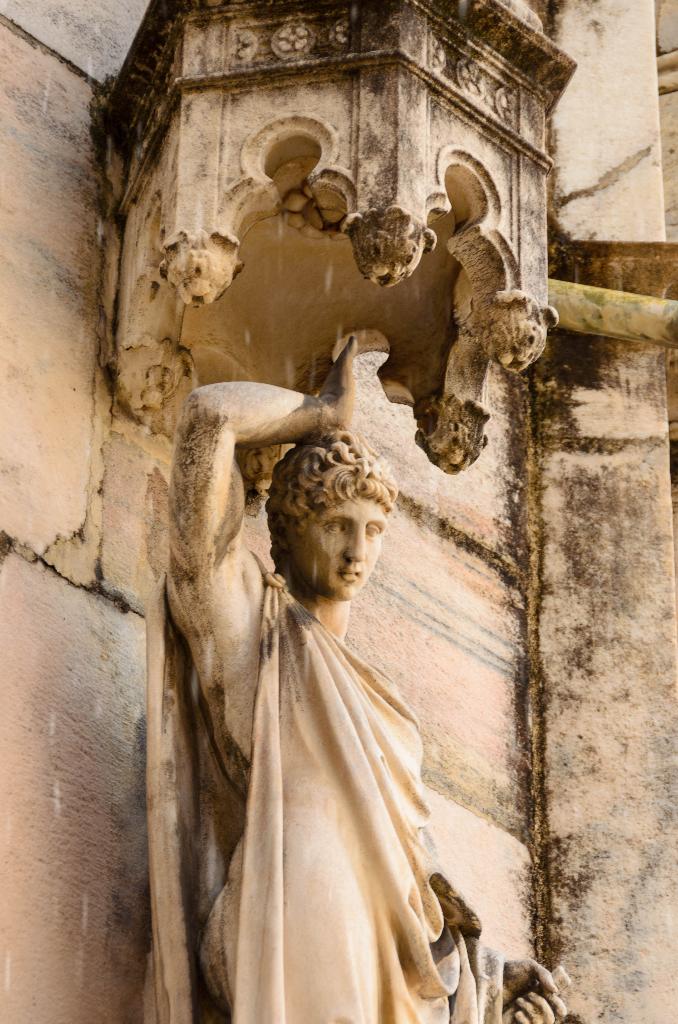
Distortion: snow